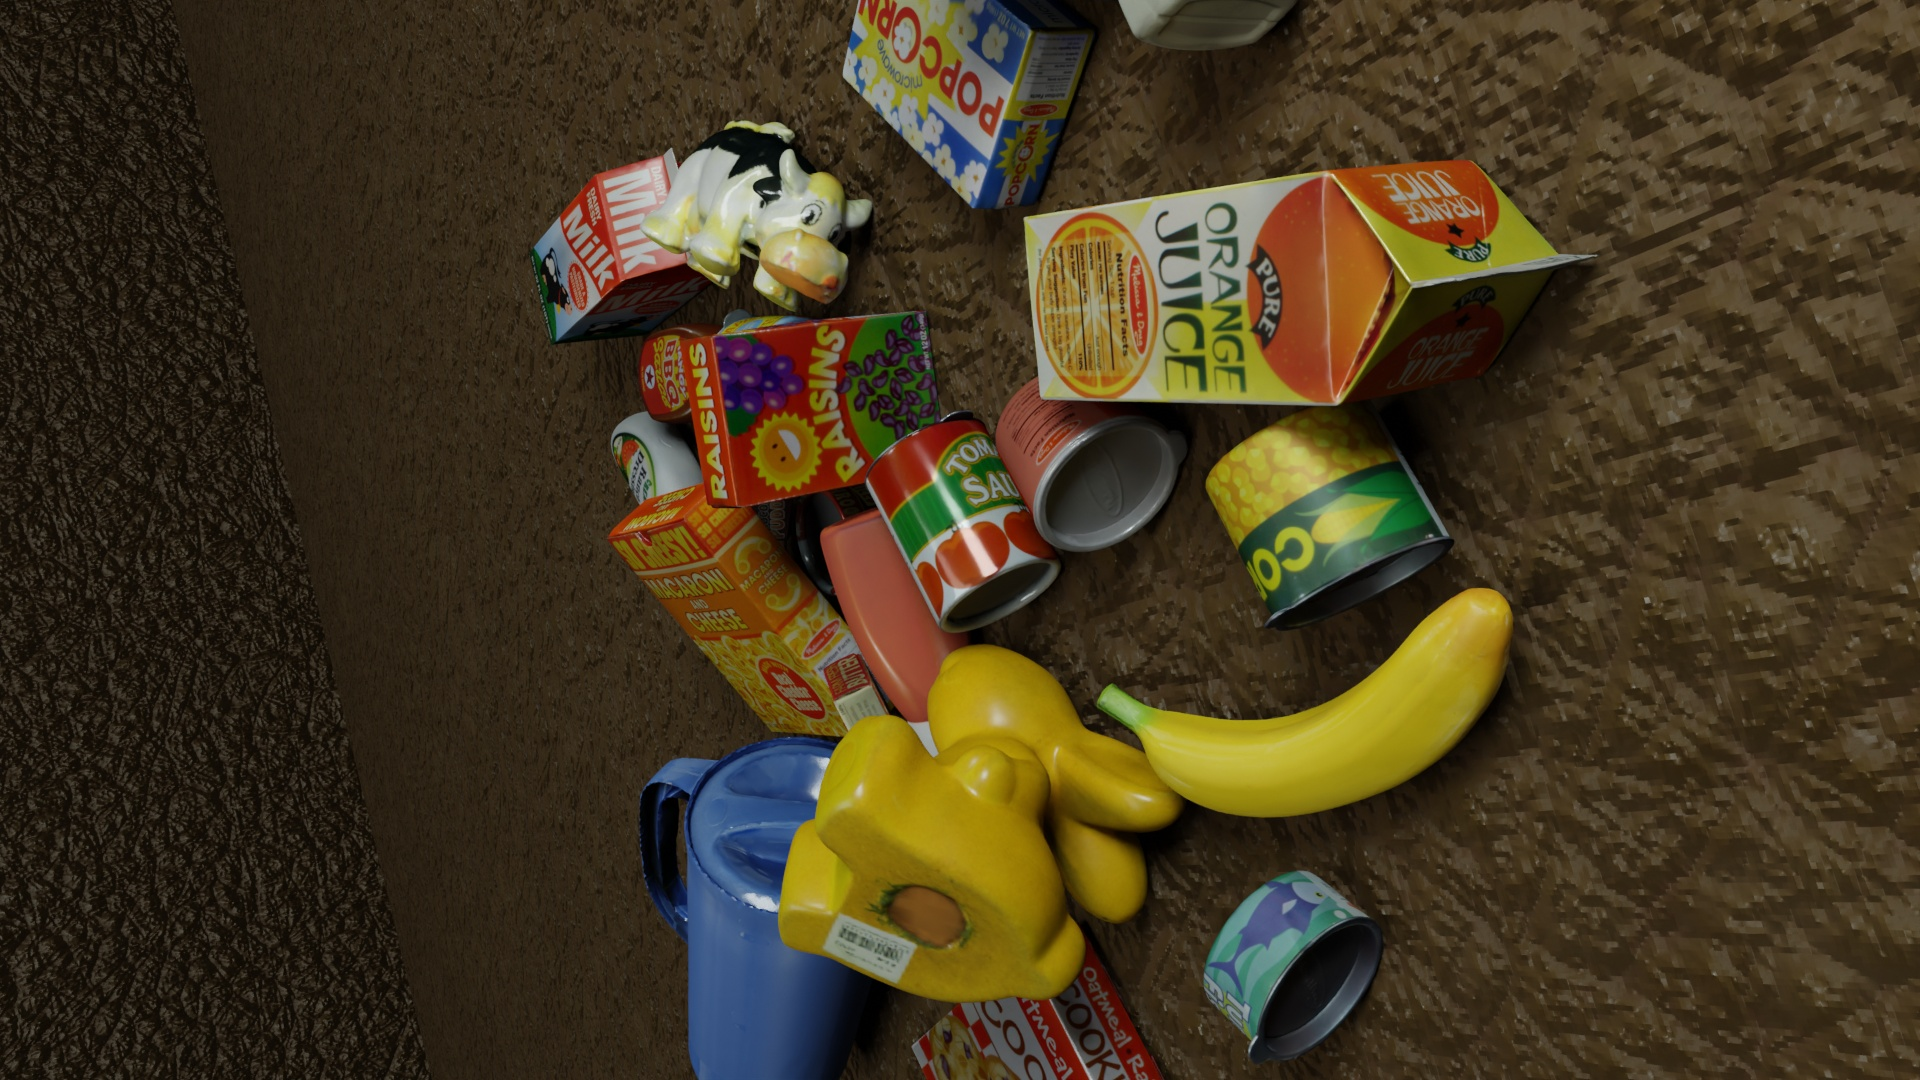
Question:
What are the eight normalized (x, y) image coordinates between 0 and 1 of the cuboid corners for the carton of milk used in grocery stores? Your answer should be a list of normalized (x, y) image coordinates between 0 and 1 with bottom face first then top face, all counter-clockwise.
Answer: [(0.324479, 0.226852), (0.273438, 0.232407), (0.285417, 0.323148), (0.336458, 0.313889), (0.377083, 0.130556), (0.319271, 0.132407), (0.333854, 0.240741), (0.391667, 0.232407)]